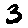
Label: 3